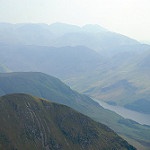
Scene: Outdoor